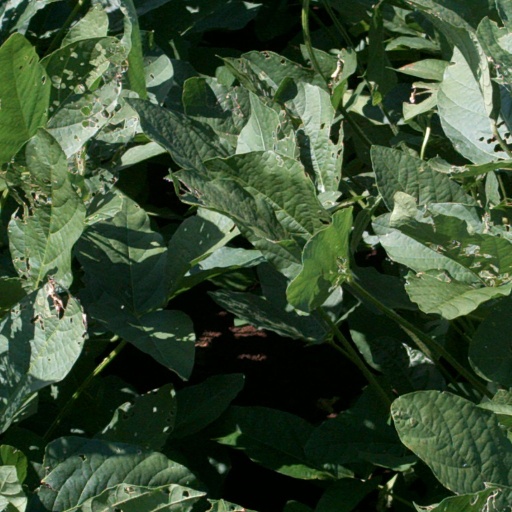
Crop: soybean